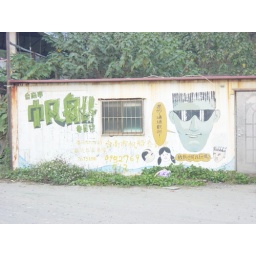
beach at an ping in tainan taiwan horse stable scuba diving001